Jimmy Shirley

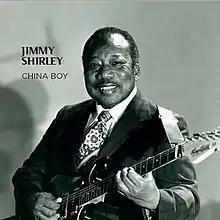
Jimmy Shirley (album cover of "China Boy", 1975)

Jimmy Shirley (May 31, 1913 – December 3, 1989) was an American jazz and R&B guitarist who recorded from the 1940s to the 1970s. He was an early exponent of the electric guitar and was one of the first to use the Vibrola vibrato arm in recordings, such as on "Jimmy’s Blues" (1945).